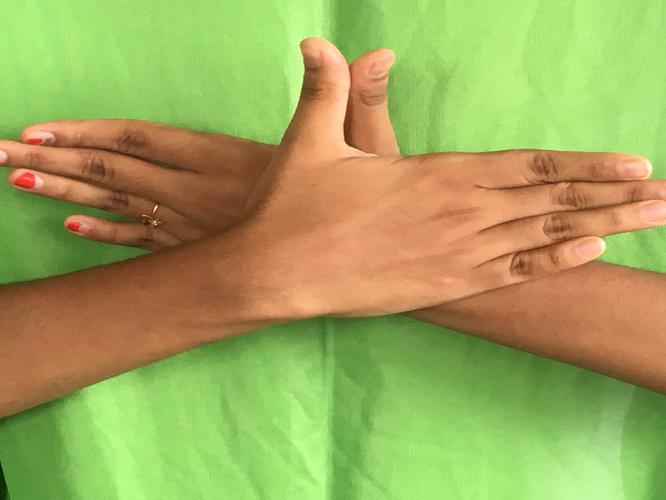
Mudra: Garuda
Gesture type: double_hand